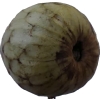
Label: cherimoya